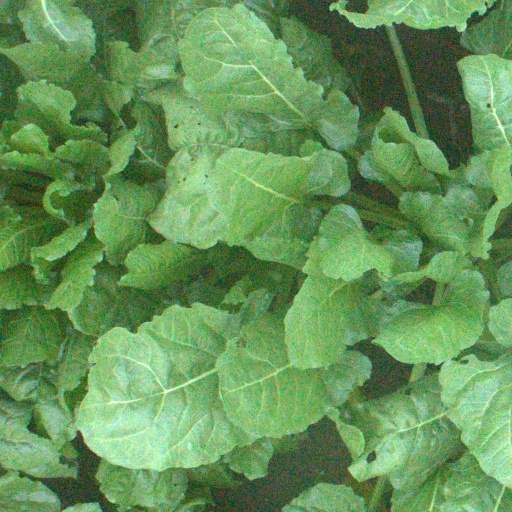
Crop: sugar beet